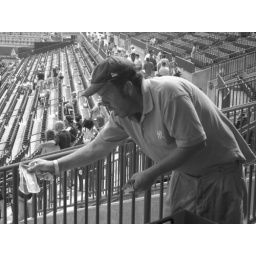
clear water in FL